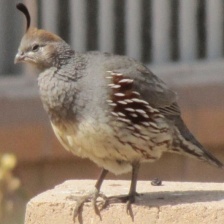
Species: GAMBELS QUAIL
Scientific name: CALLIPEPLA GAMBELII
ImageNet parent category: quail